Needle Hill

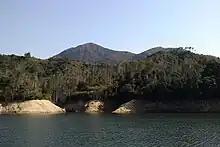

At around 400 above sea level, it forms a needle-like shape at its peak. The granitic rocks that form this hill is part of a granitic ridge that starts at the Tolo Channel and ends in Kwai Chung.